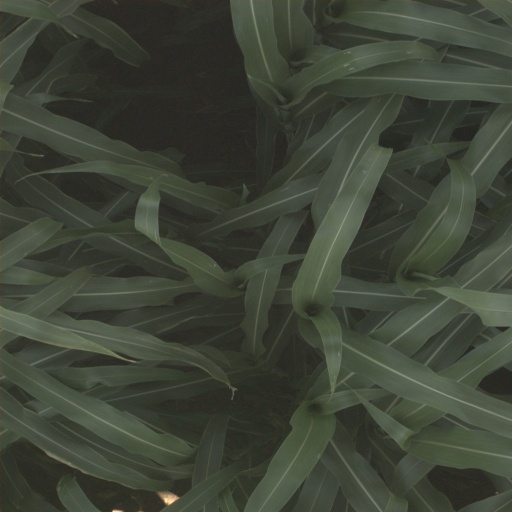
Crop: sorghum